United Nations Security Council Resolution 1289

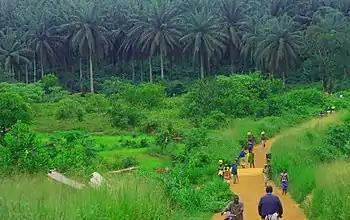
Southeastern Sierra Leone

United Nations Security Council resolution 1289 was adopted unanimously on 7 February 2000. After recalling resolutions 1171 (1998), 1181 (1998), 1231 (1999), 1260 (1999), 1265 (1999) and 1270 (1999) on the situation in Sierra Leone, the Security Council extended the mandate of the United Nations Mission in Sierra Leone (UNAMSIL) for a period of six months and expanded its military component.